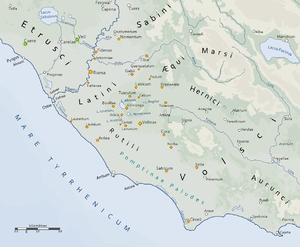
Lars
Laurentum lå på kysten lige syd for Roms havneby Ostia.
Lars er et drengenavn, der er opstået som en kortform af helgennavnet Laurentius. Oprindeligt et udbredt romersk mandsnavn.